Śalākāpuruṣa

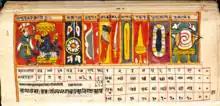
Weapons and symbols of Vasudeva or Narayana. Miniature from the 17th century, "Saṁgrahaṇīratna" by Śrīcandra, in Prakrit with a Gujarati commentary. Jain Śvetāmbara cosmological text with commentary and illustrations.

In every half time cycle, there are 9 sets of "Balabhadras" (gentle heroes), "Vasudevas" (violent heroes) and "Prativāsudevas" (anti-heroes). Unlike in the Hindu Puranas, the names "Balabhadra" and "Narayana" are not restricted to Balarama and Krishna in Jain puranas. Instead they serve as names of two distinct classes of mighty half brothers, who appear nine times in each half of the time cycles of the Jain cosmology and jointly rule half the earth as half-chakravarti. Ultimately "Prati-naryana" is killed by "Narayana" for his unrighteousness and immorality. Jaini traces the origin of this list of brothers to the "Jinacaritra" (lives of the Jinas) by Bhadrabahu swami (3–4th century BCE). Jain Ramayana is based on the stories of Rama, Lakshmana and Ravana who are the eighth Baladeva, "Narayana", "Pratinarayana" and respectively. Similarly "Harivamsa Purana" is based on the stories of Balarama, Krishna and Jarasandha, who are the ninth and the last set of "Balabhadra", "Narayana", and "Pratinarayana". However, the main battle is not the Mahabharata, but the fight between Krishna and Jarasandha who is killed by Krishna.